2015 KBS Drama Awards

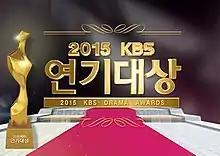

The 2015 KBS Drama Awards, presented by Korean Broadcasting System (KBS), took place on December 31, 2015 in Yeouido, Seoul. It was hosted by Jun Hyun-moo, Park Bo-gum and Kim So-hyun.